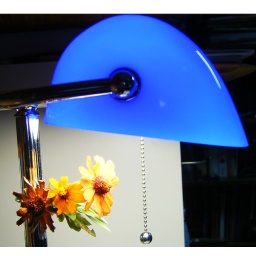
He left the flowers so cleverly by the pull chain on the library lamp